Pretoria

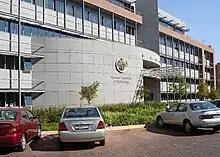
Tshwane University of Technology

Cricket is also a popular game in the city. As there is no international cricket stadium in the city, it does not host any top-class cricket tournaments, although the nearby situated Centurion has Supersport Park which is an international cricket stadium and has hosted many important tournaments such as 2003 Cricket World Cup, 2007 ICC World Twenty20, 2009 IPL and 2009 ICC Champions Trophy. The most local franchise team to Pretoria is the Titans, although Northerns occasionally play in the city in South Africa's provincial competitions. Many Pretoria born cricketers have gone on to play for South Africa, including former international captains AB de Villiers Faf du Plessis.